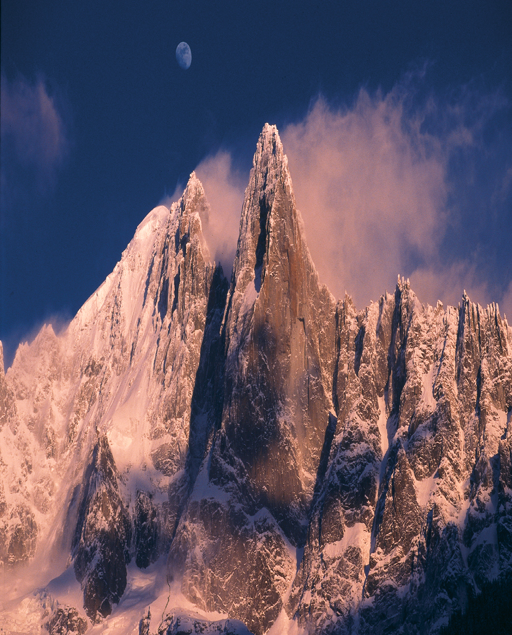
evening light on a winter day .